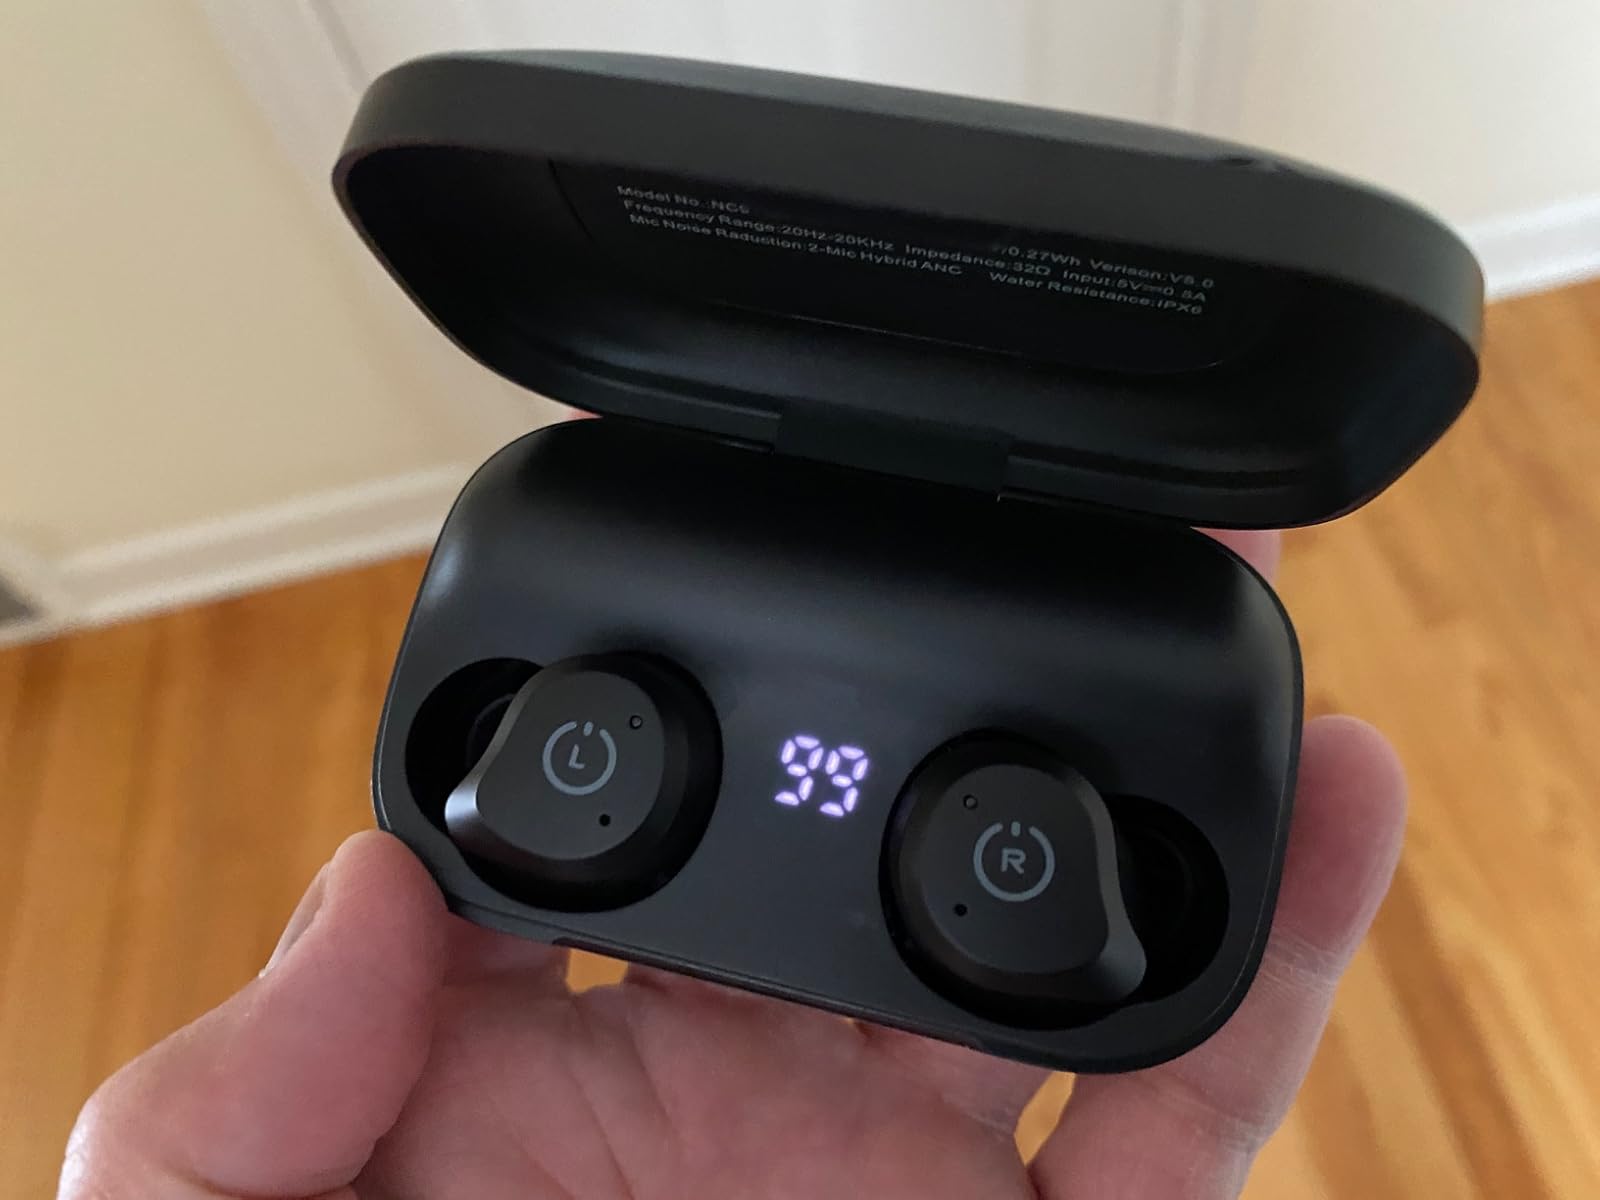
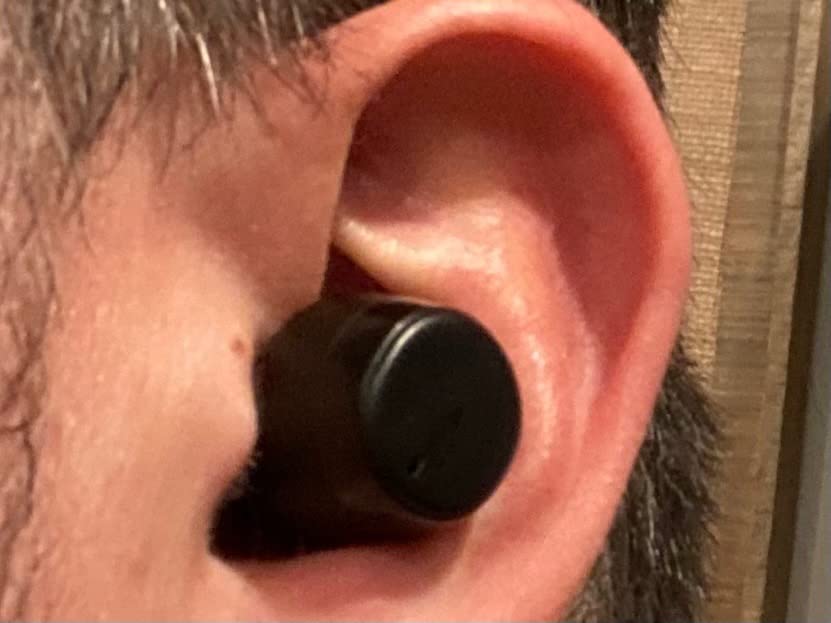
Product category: earbuds
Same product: no